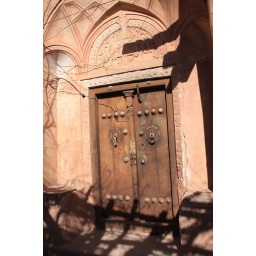
Doors to houses or compounds in Iran often have two door knockers. One for men one for women.